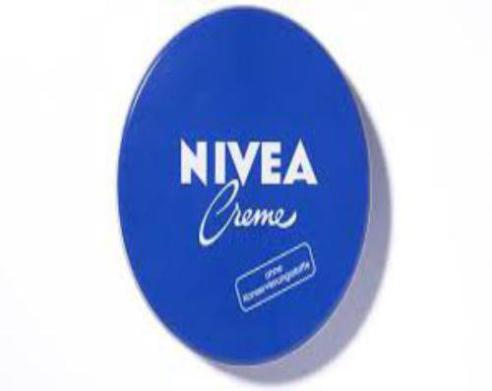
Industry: Necessities